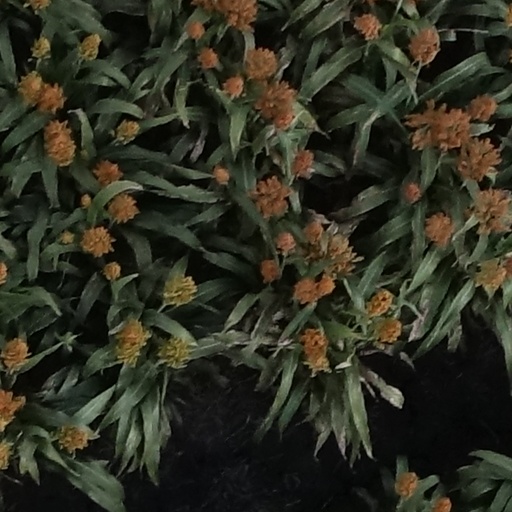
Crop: sorghum